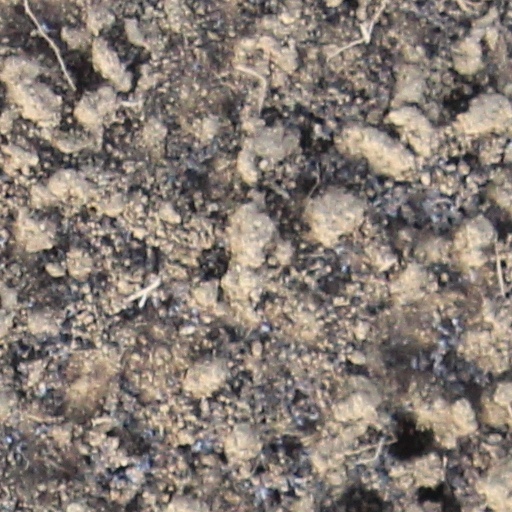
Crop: wheat